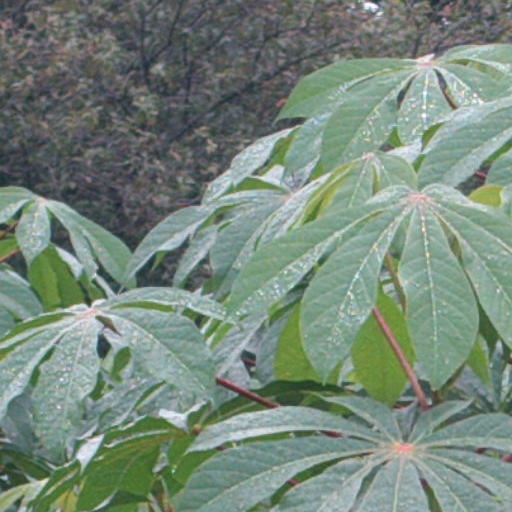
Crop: cassava